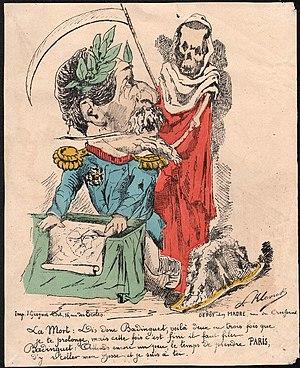
Badinguet et la mort, typogravure de Paul Klenck (1844-19...) caricaturant Napoléon III, Imprimé par Grognet, en dépot chez Madre, vers 1870. Format
Le Second Empire est le système constitutionnel et politique instauré en France le 2 décembre 1852 lorsque Louis-Napoléon Bonaparte, président de la République française, devient le souverain Napoléon III, empereur des Français, un an jour pour jour après son coup d'État du 2 décembre 1851. Ce régime politique succède à la Deuxième République et précède la Troisième République.